Sports in Punjab, India

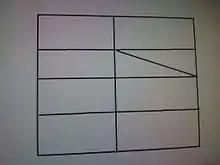
Peecho Bakree

Similar to field hockey, the game involves using a ball made of rags and a stick with a natural curve at one end. The stick would normally be a tree branch.